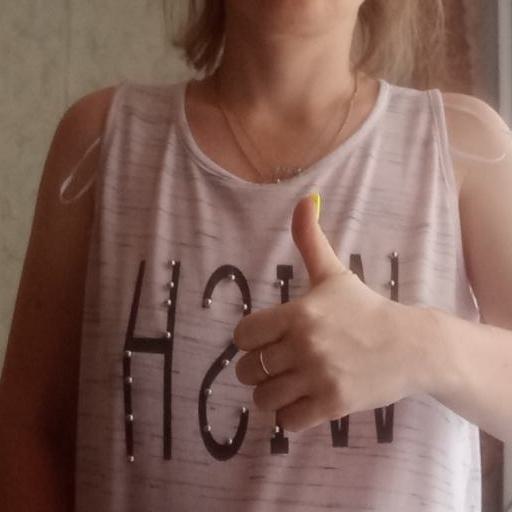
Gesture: like